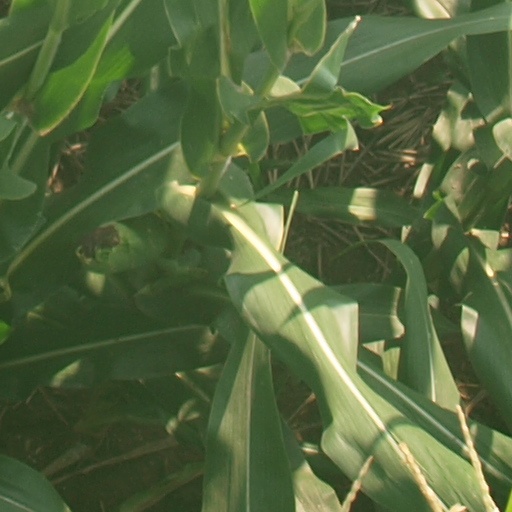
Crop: maize; corn